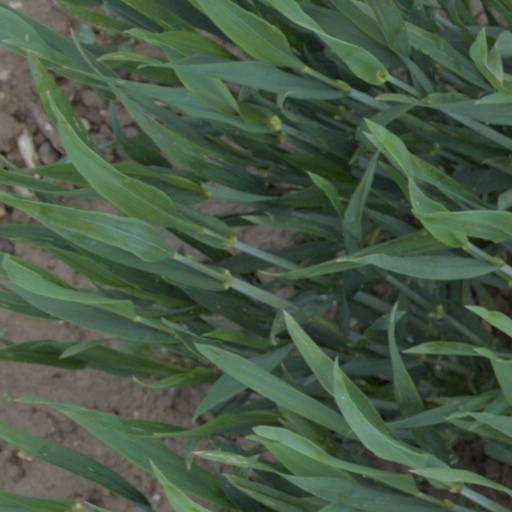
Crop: wheat